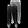
Label: Trouser